Corrugated galvanised iron

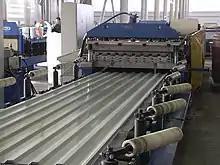
A stack of new iron sheets

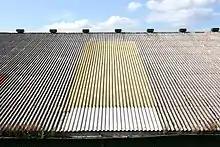
Corrugated galvanised iron roof.

The corrugations are described in terms of pitch (the distance between two crests) and depth (the height from the top of a crest to the bottom of a trough). It is important for the pitch and depth to be quite uniform, in order for the sheets to be easily stackable for transport, and to overlap neatly when joining two sheets. Pitches have ranged from 25 mm (1 inch) to 125 mm (5 inches).